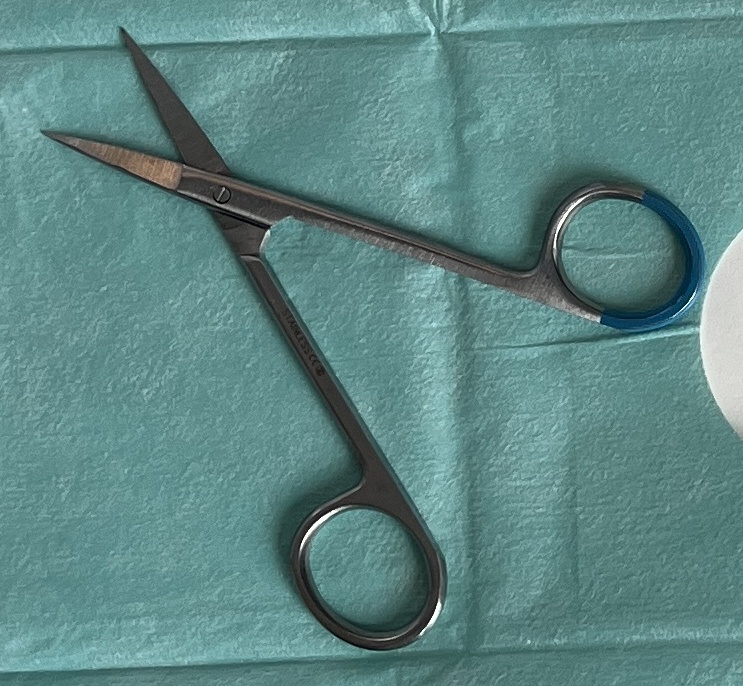
Hinged instrument state: open